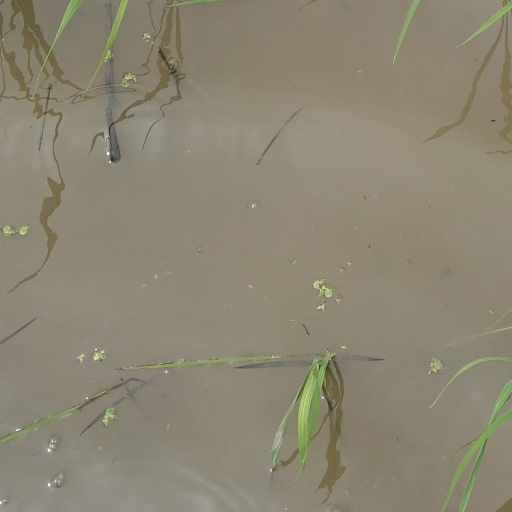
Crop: rice